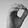
ASL letter: O